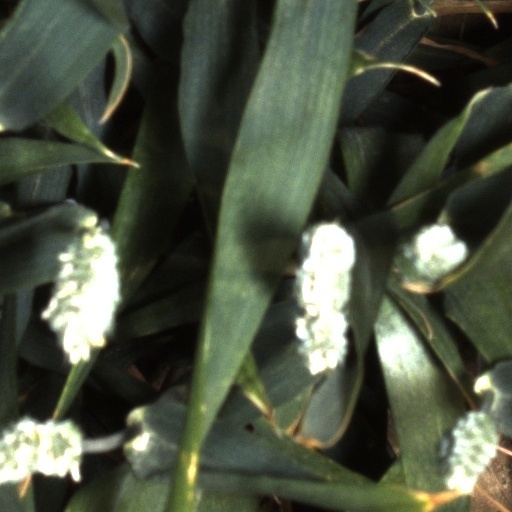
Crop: wheat